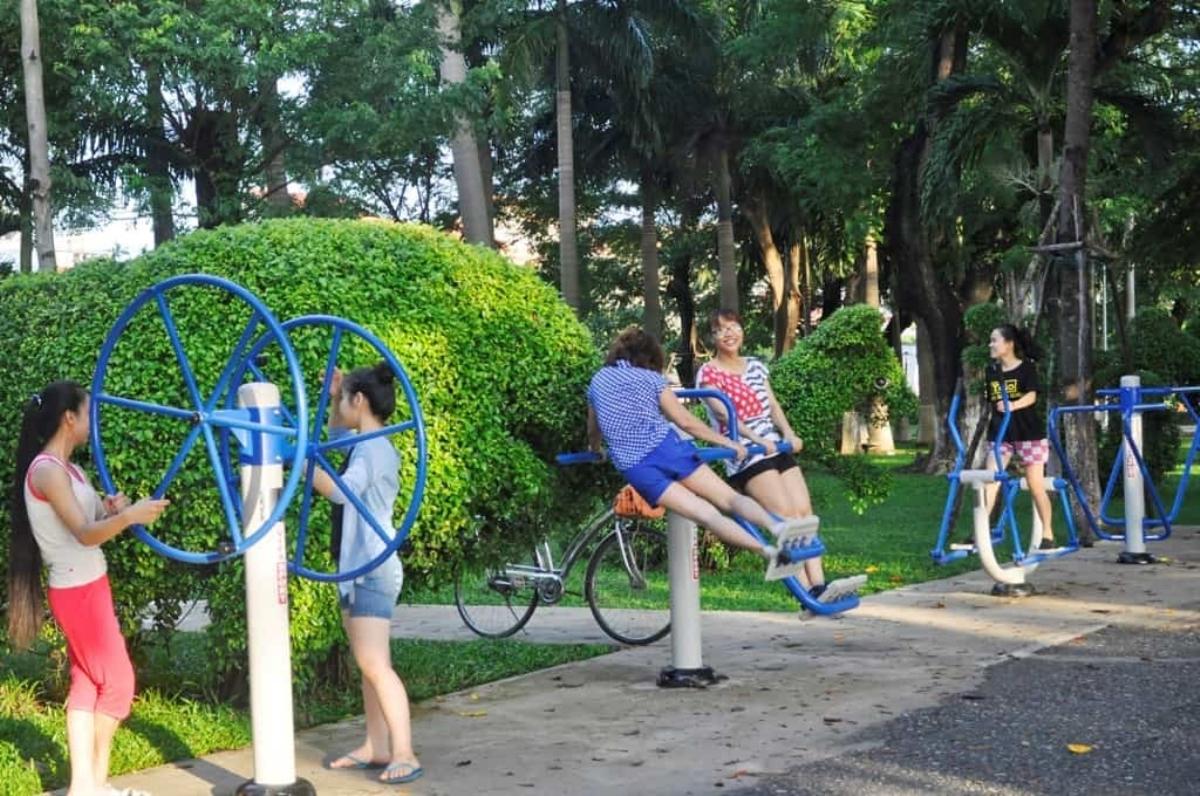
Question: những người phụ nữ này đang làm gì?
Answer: đang đứng tập thể dục